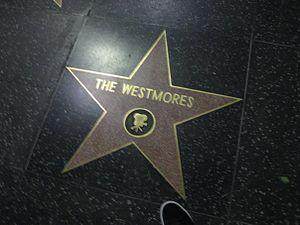
La famille Westmore est très présente dans le domaine du maquillage à Hollywood. Dirigée par son patriarche, George Westmore, la famille a donné quatre générations d'artistes maquilleurs à Hollywood dans diverses disciplines. George Westmore fut le premier dans le département du maquillage à Hollywood en 1917.